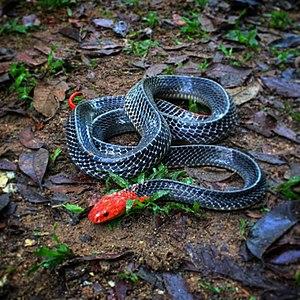
Bungarus flaviceps est une espèce de serpents de la famille des Elapidae.